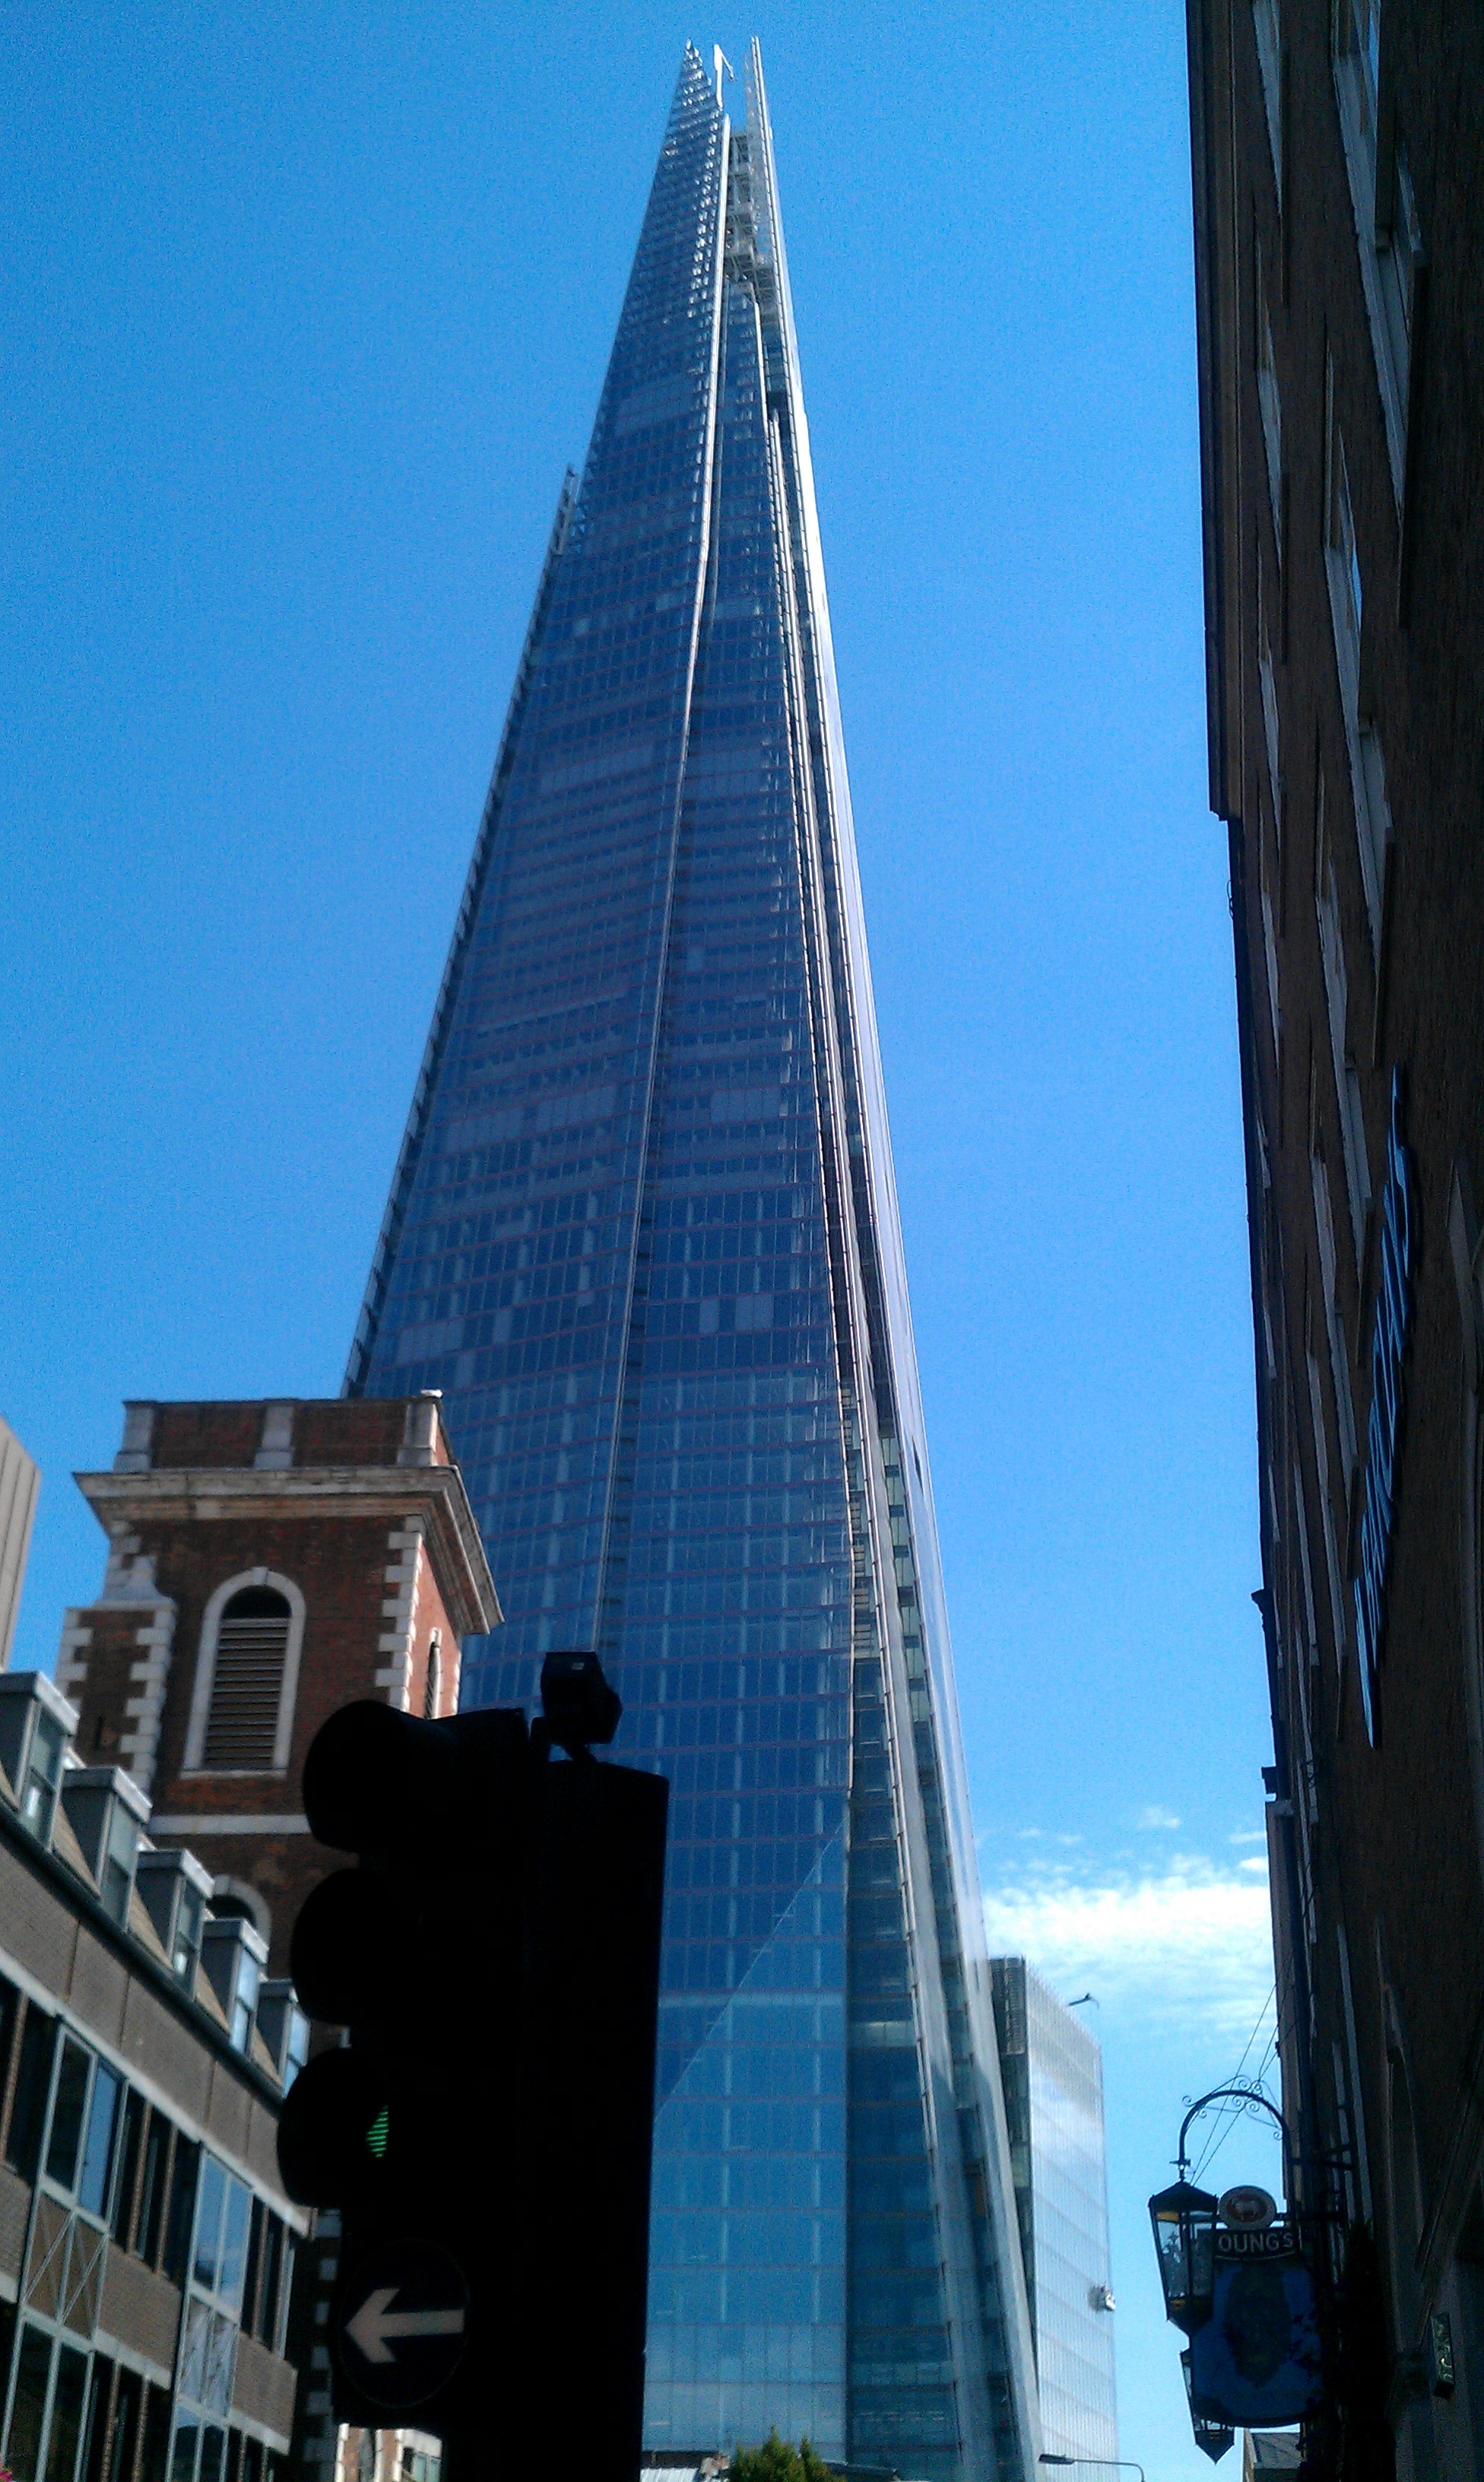
architecture, skyline, building, city, skyscraper, cityscape, downtown, tower, landmark, facade, blue, london bridge, tower block, england, london, spire, steeple, metropolis, shard, urban area, metropolitan area